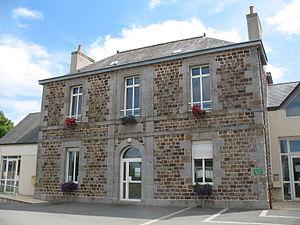
Mairie de Luitré. Brezhoneg: Ti-kêr Loezherieg.
Luitré est une ancienne commune française située dans le département d'Ille-et-Vilaine en région Bretagne, peuplée de 1 295 habitants. Le 1ᵉʳ janvier 2019, elle a fusionné avec Dompierre-du-Chemin pour former la commune de Luitré-Dompierre.
Luitré-Dompierre est, depuis le 1ᵉʳ janvier 2019, une commune nouvelle située dans le département d'Ille-et-Vilaine en région Bretagne, issue de la fusion des communes de Luitré et Dompierre-du-Chemin.